Charles I of England

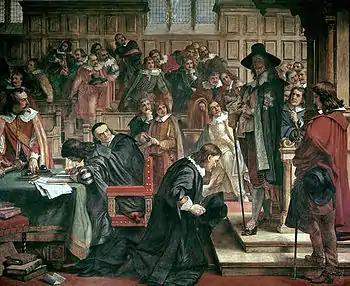
Charles attempts to arrest the Five Members, January 1642; a Victorian re-imagining by Charles West Cope

Throughout Charles's reign, the English Reformation was in the forefront of political debate. Arminian theology emphasised clerical authority and the individual's ability to reject or accept salvation, which opponents viewed as heretical and a potential vehicle for the reintroduction of Catholicism. Puritan reformers considered Charles too sympathetic to Arminianism, and opposed his desire to move the Church of England in a more traditional and sacramental direction. In addition, his Protestant subjects followed the European war closely and grew increasingly dismayed by Charles's diplomacy with Spain and his failure to support the Protestant cause abroad effectively.